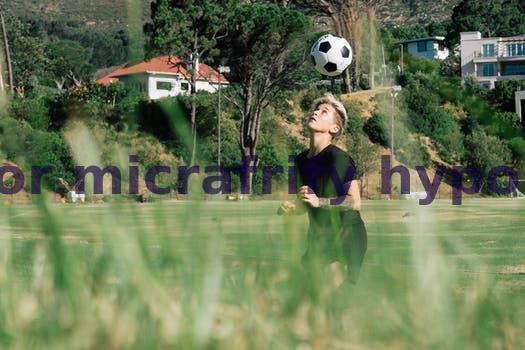
Label: Watermark